Douglas Walton (actor)

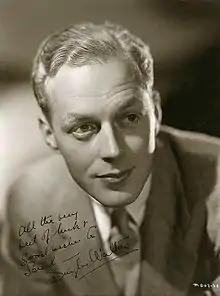
Publicity Still of Douglas Walton, 1939

Douglas Walton (born John Douglas Duder; October 17, 1909 – November 15, 1961) was a Canadian-born American actor who worked in American films during the 1930s and 1940s. He appeared in 60 films between 1931 and 1950.